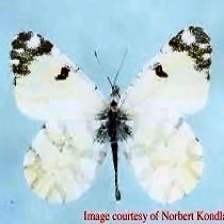
Species: EASTERN DAPPLE WHITE
Butterfly family (ImageNet category): cabbage_butterfly